Question: Please indicate a possible affordance area of the bench that can be used for lying on
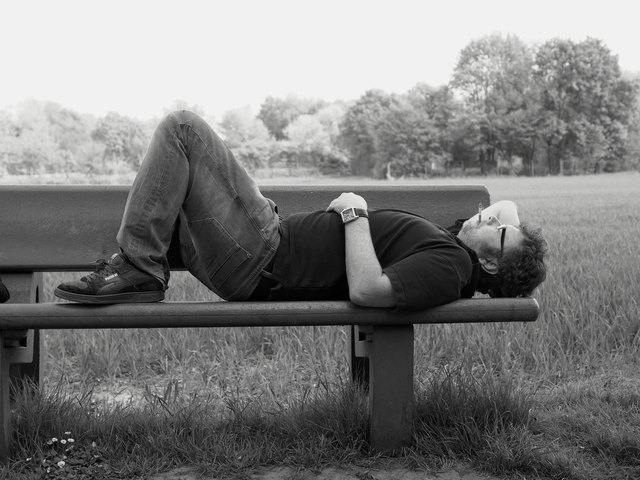
Answer: [4.5, 264.5, 537.5, 328.5]